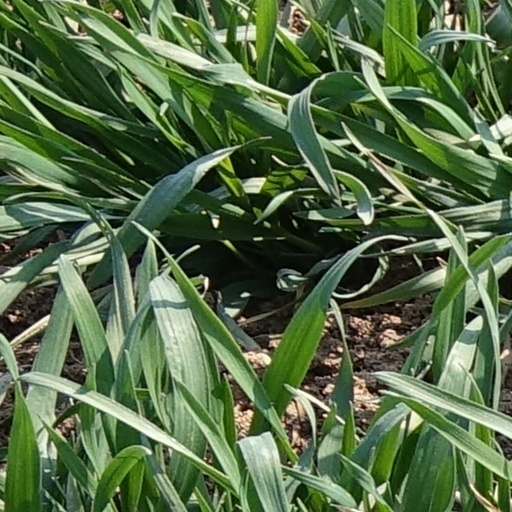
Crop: wheat